Michael Kanteena

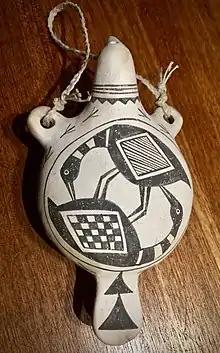

Michael Kanteena (born September 1, 1959) is a potter from Laguna Pueblo, New Mexico. He is best known for his pottery inspired by Chaco, Mesa Verde and other Ancestral Pueblo pottery. Kanteena also makes pottery inspired by historic kachina dolls and kachina masks. His work has been displayed in the Maxwell Museum in Albuquerque, the Wheelwright Museum in Santa Fe, and at many commercial galleries. Kanteena also shows his work at the annual Santa Fe Indian Market.